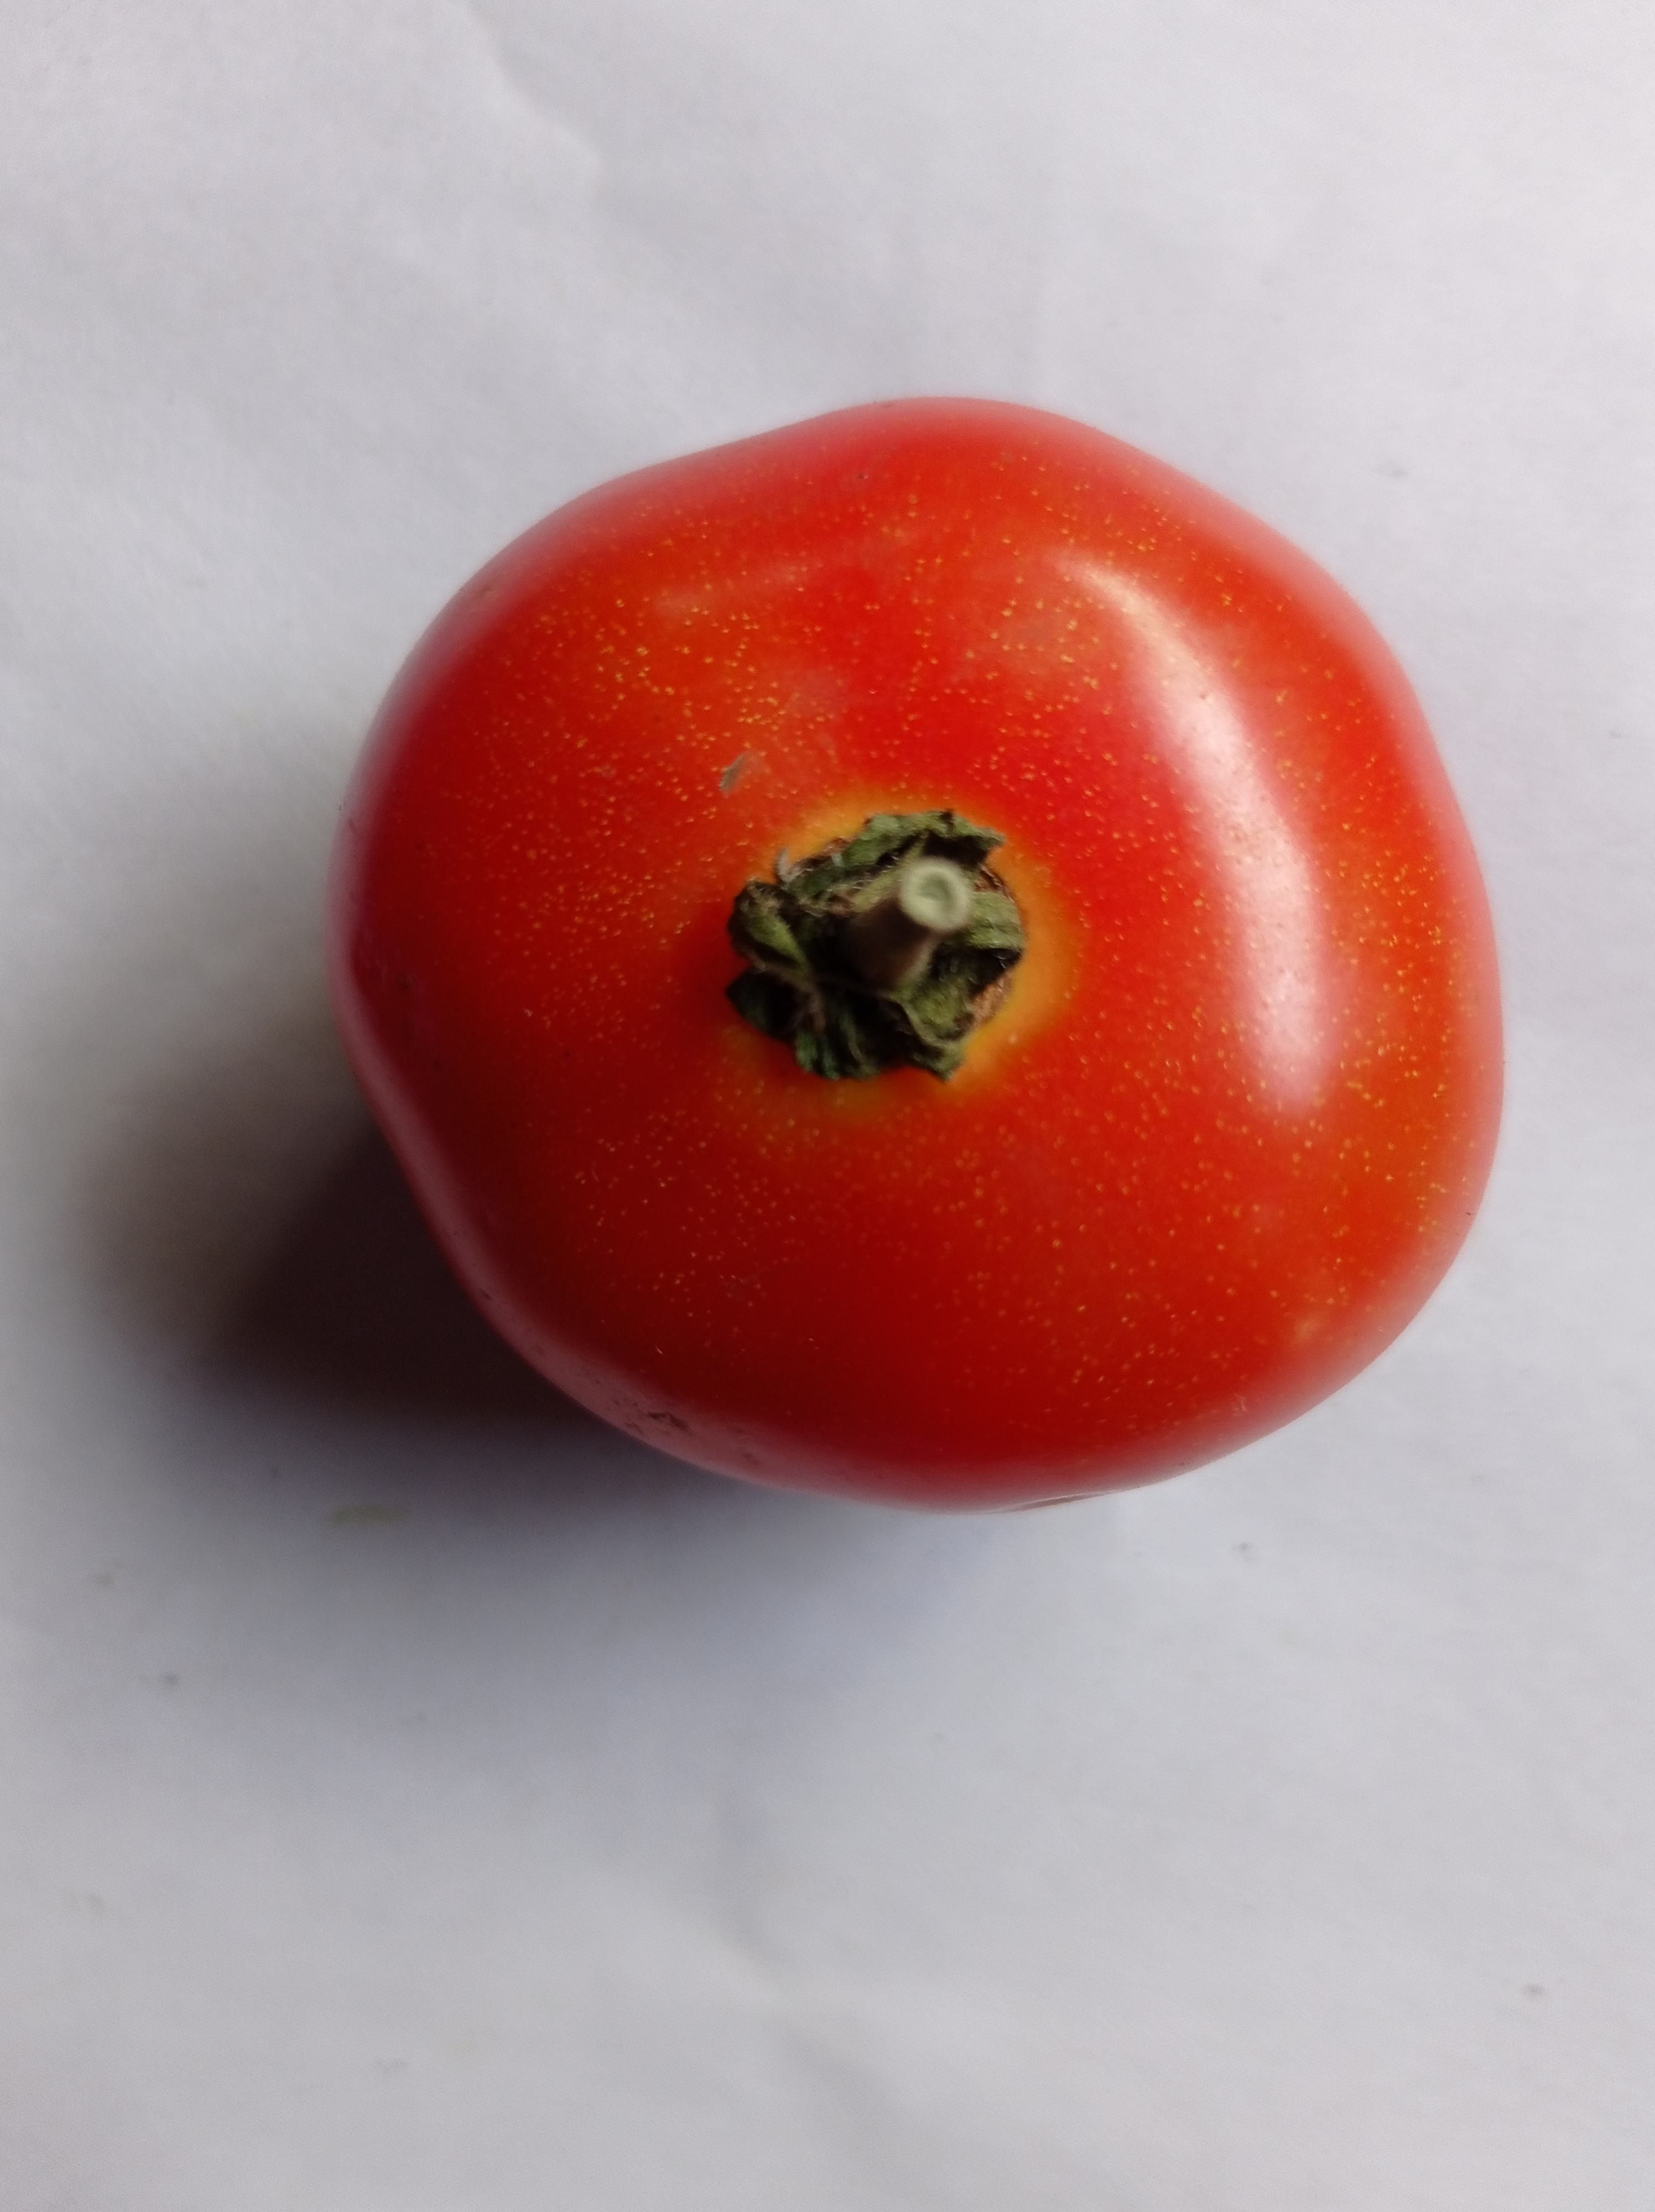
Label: Fresh